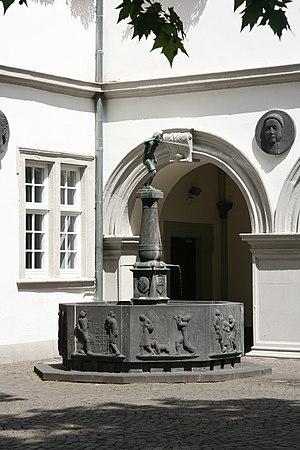
Coblence est une ville et un arrondissement d'Allemagne, situés dans le nord du Land de la Rhénanie-Palatinat. Au 31 décembre 2014, la ville comptait 111 434 habitants.